Frank Nesmith Parsons

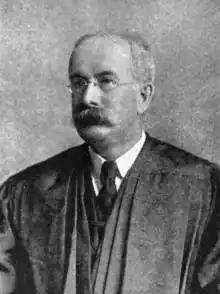

Frank Nesmith Parsons (September 3, 1854 – August 9, 1934) was a lawyer, politician, and Chief Justice of the New Hampshire Supreme Court from 1902 to 1924.